Dairy Cottage, Parramatta

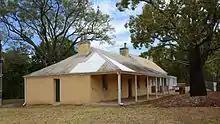
Dairy Cottage after restoration

Today the cottage has been fully restored. The building itself, along with the ranger's cottage adjacent have recently been opened.